Hungry Hearts (short story collection)

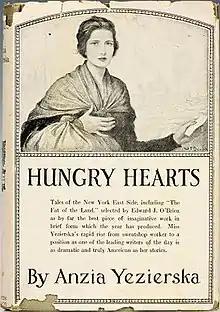
First edition

Hungry Hearts is a collection of short stories by Jewish/American writer Anzia Yezierska first published in 1920. The short stories deal with the European Jewish immigrant experience from the perspective of fictional female Jews, each story depicting a different aspect of their trials and tribulations in poverty in New York City at the turn of the 20th century. The stories were adapted into a film of the same name.